Steven Marshall

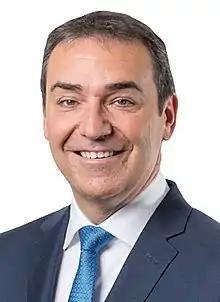
Marshall in 2018

Steven Spence Marshall (born 21 January 1968) is a former Australian politician who served as the 46th premier of South Australia between 2018 and 2022. He was a member of the South Australian Division of the Liberal Party of Australia in the South Australian House of Assembly from 2010 until 2024, representing the electorate of Dunstan (known as Norwood before 2014).